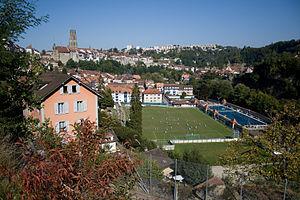
La Basse ville de Fribourg - Suisse
Les bains de la Motta sont des bains publics, situés dans la ville de Fribourg, en Suisse.